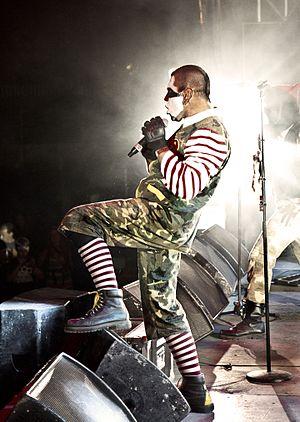
El Noi del Sucre est un groupe de punk rock espagnol, originaire d'Utrera, dans la province de Séville. Il est formé en 2009 et se considère anarchiste. Le groupe est une continuation de Los Muertos de Cristo.